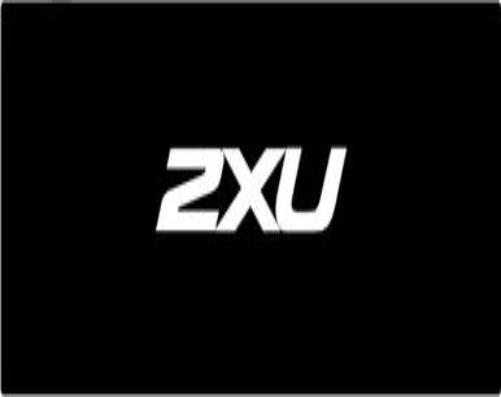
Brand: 2XU
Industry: Sports